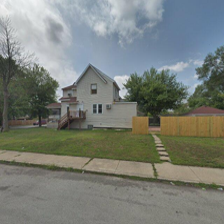
Label: streetView